List of Gonzaga University School of Law alumni

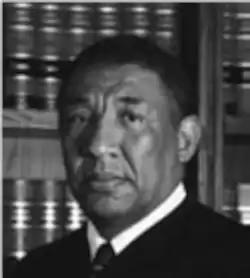
Frank Burgess '66, U.S. District Judge and NBA draft pick

This is a list of notable alumni of the Gonzaga University School of Law.